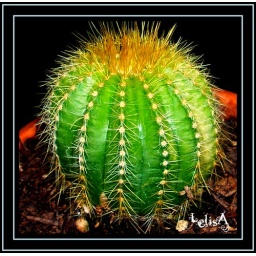
Has very unusual shape and colorful thorns. Old plants may flower in the summer and the flowers grow in the center of the plant.